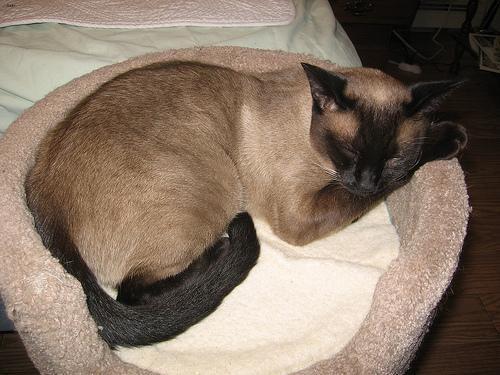
Siamese